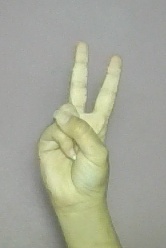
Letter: taa